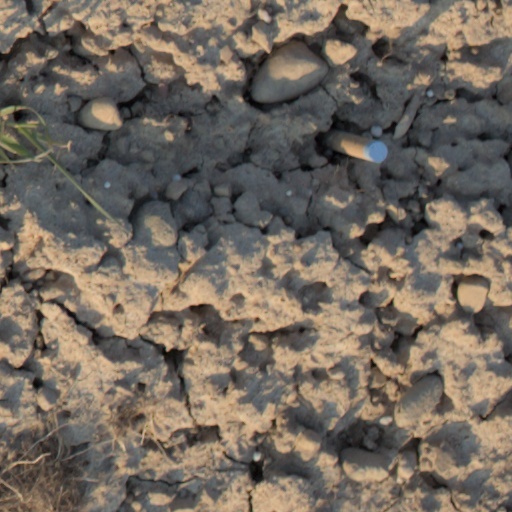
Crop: wheat